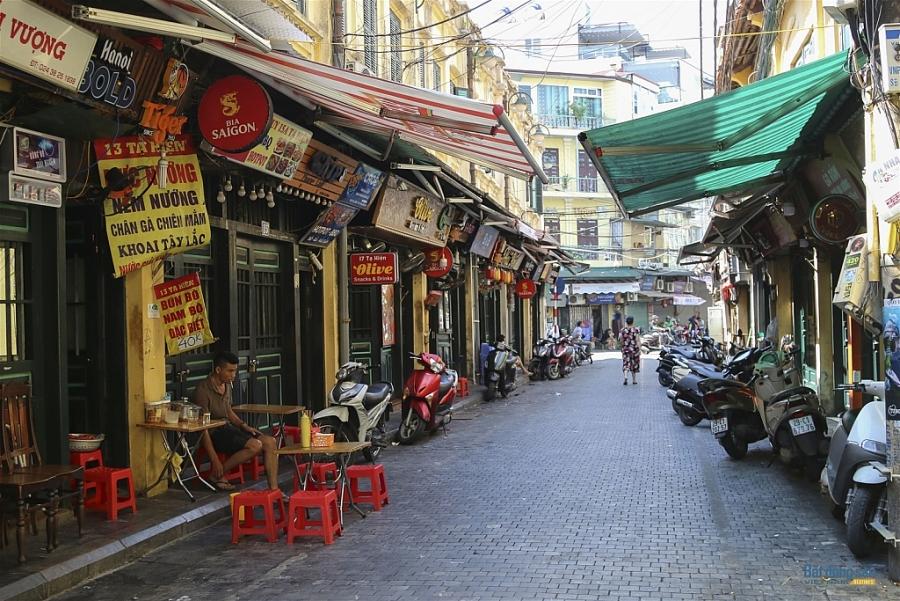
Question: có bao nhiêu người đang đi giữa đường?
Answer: có một người đang đi giữa đường